Hortonville, Massachusetts

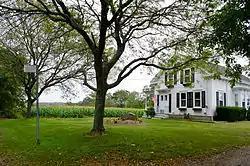

Hortonville is a village in the town of Swansea, Bristol County, Massachusetts, United States. The part of the village on Locust Street from Oak Street to Hortonville Road comprises the Hortonville Historic District, which was listed on the National Register of Historic Places in 1990.